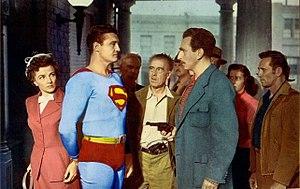
Kirk Alyn est un acteur américain. Il est resté célèbre pour avoir été le premier acteur à incarner Superman en chair et en os, dans la serial de 1948 Superman et sa suite de 1950 Atom Man vs. Superman.
Superman et les Nains de l'enfer est un film de super-héros américain, en noir et blanc, réalisé par Lee Sholem et sorti en 1951. Il met en scène le super-héros Superman, dans l'une de ses nombreuses adaptations cinématographiques.